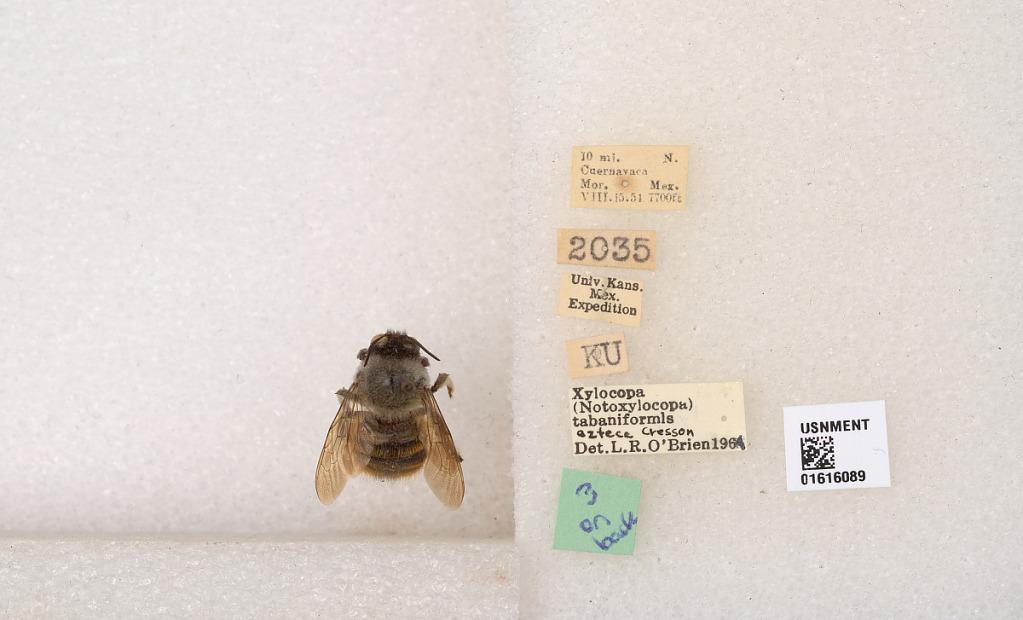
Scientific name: Xylocopa (Notoxylocopa) tabaniformis azteca Cresson
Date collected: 1951-8-15
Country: Mexico
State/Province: Morelos
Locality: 10 mi. N. Cuernavaca
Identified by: O'Brien, L. R.